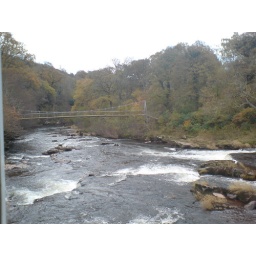
the foot bridge by house